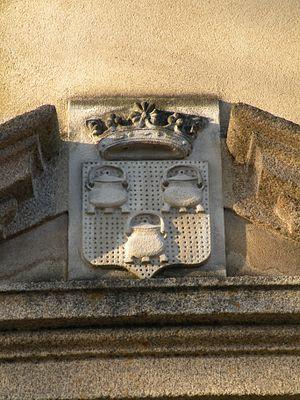
Blason de la famille de Montbourcher sur le fronton de l’hôtel Montbourcher, 30 place des Lices à Rennes.
Famille d'ancienne chevalerie, originaire de Bretagne, mais depuis longtemps liée à la famille de Laval. Geoffroy de Montbourcher est exécuteur du testament de Guy VII de Laval passé à Lyon en 1265 ; Jean de Montbourcher est écuyer dans la compagnie de Guy XIII de Laval, 1411. Déjà la Giguerie en Saint-Sulpice, la Corbière en Méral, et bientôt le Perray en Montreuil, le bois de Denazé sont propriété de la famille.
L’hôtel Montbourcher est un hôtel particulier de la commune de Rennes, dans le département d’Ille-et-Vilaine en région Bretagne.